Ardennes (department)

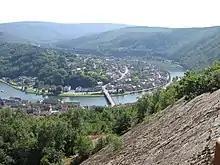
Monthermé along the Meuse

Under the intercommunality framework, Ardennes consists of an urban community organized around the city préfecture, called "Heart of Ardennes" and has fifteen communities of communes including in Sedan the "Communauté de communes du Pays sedanais" which is the most important.